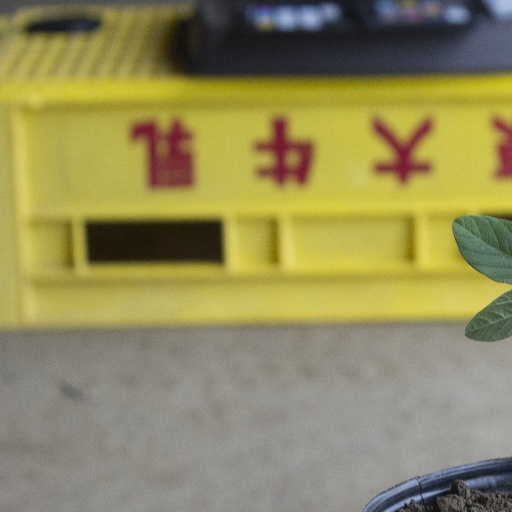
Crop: soybean